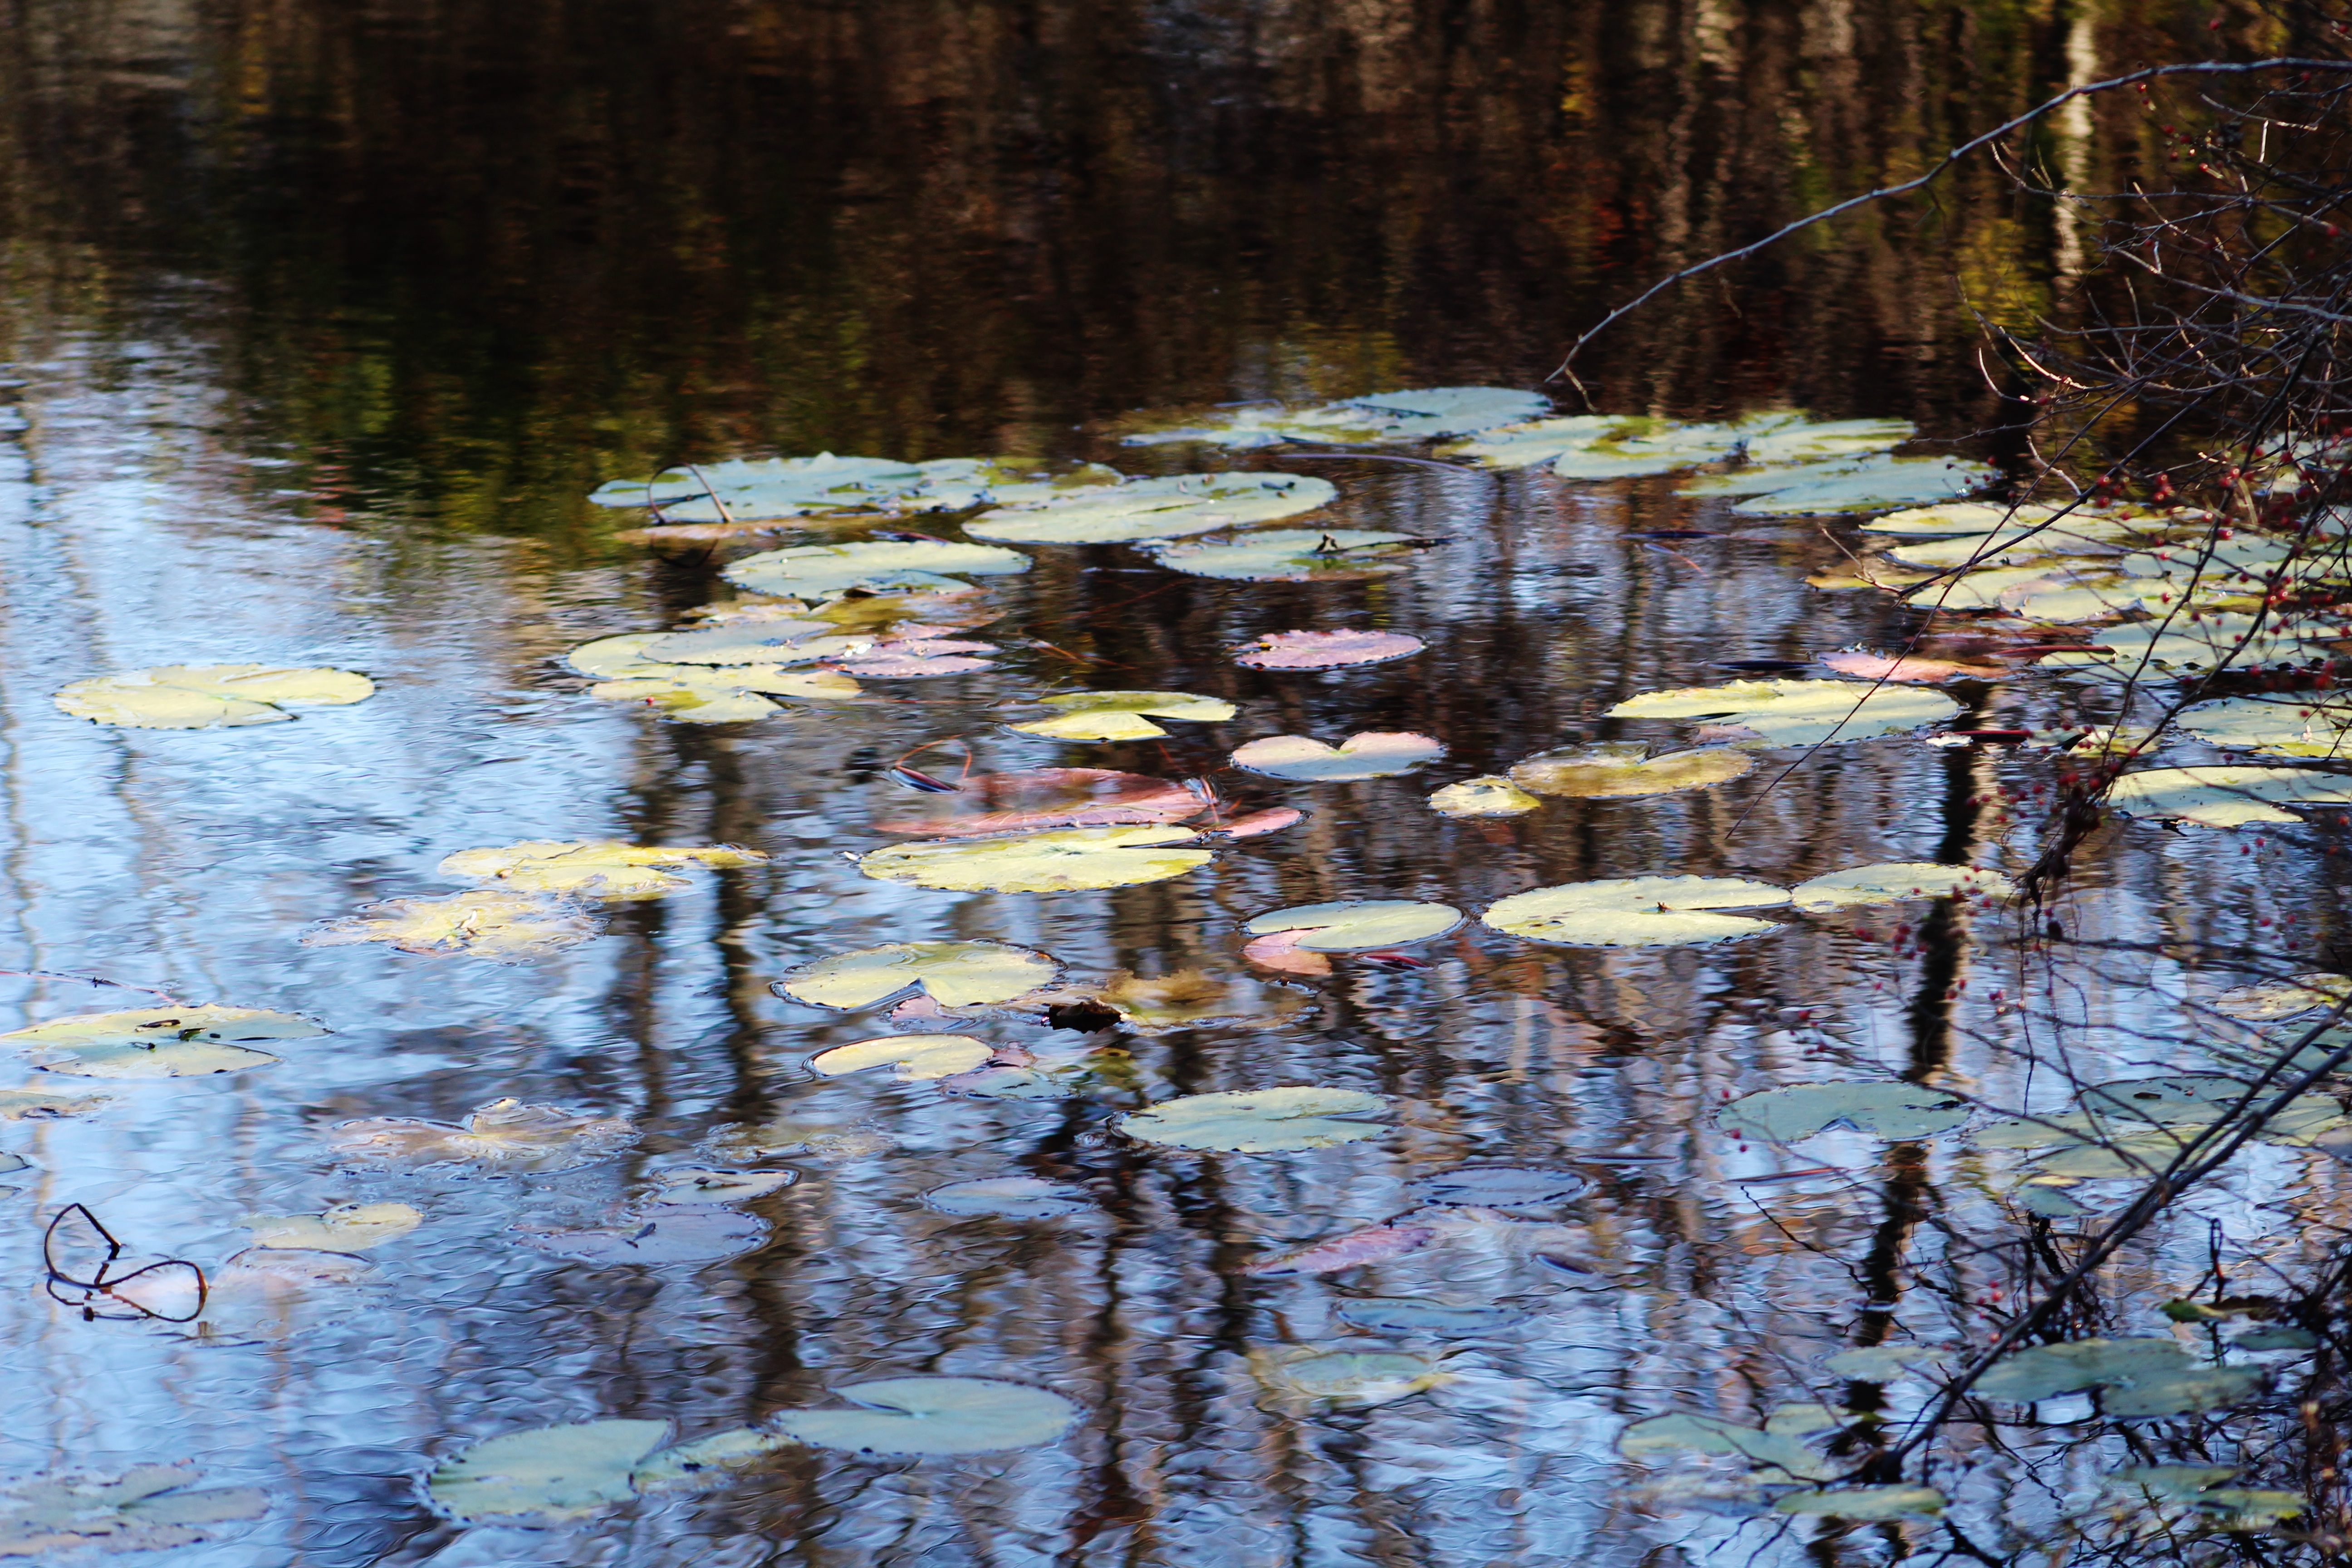
tree, water, nature, forest, wilderness, winter, plant, leaf, river, pond, stream, reflection, autumn, season, wetland, woodland, woody plant